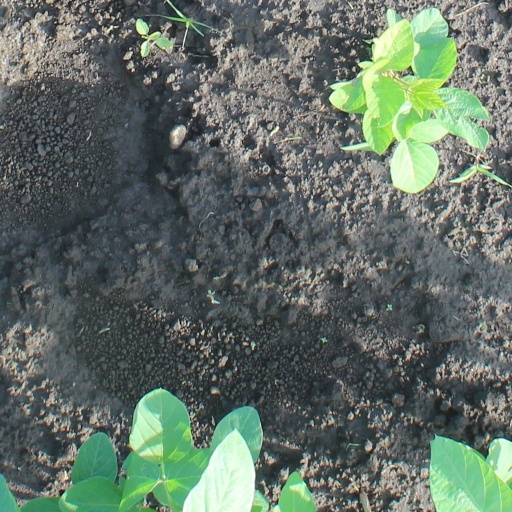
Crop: soybean